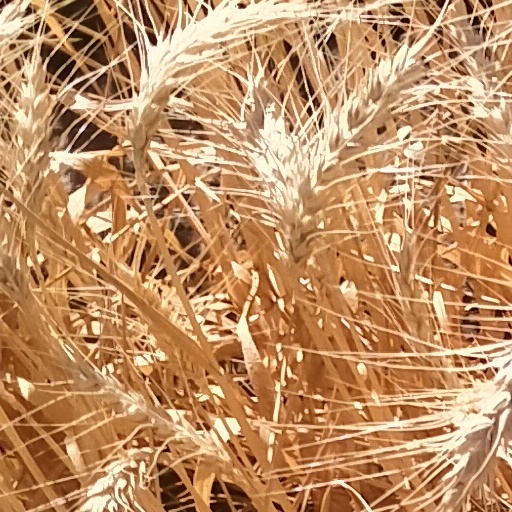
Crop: wheat